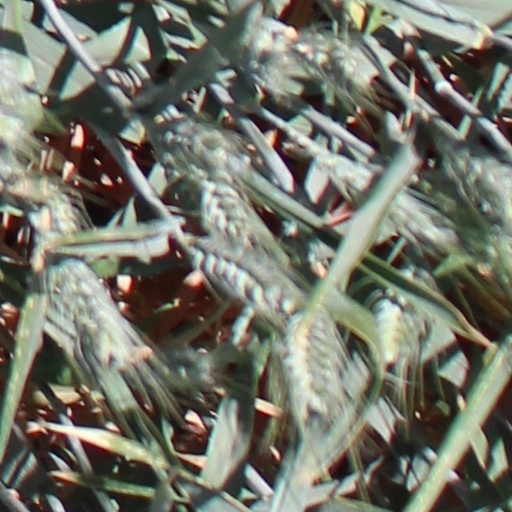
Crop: wheat